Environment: real
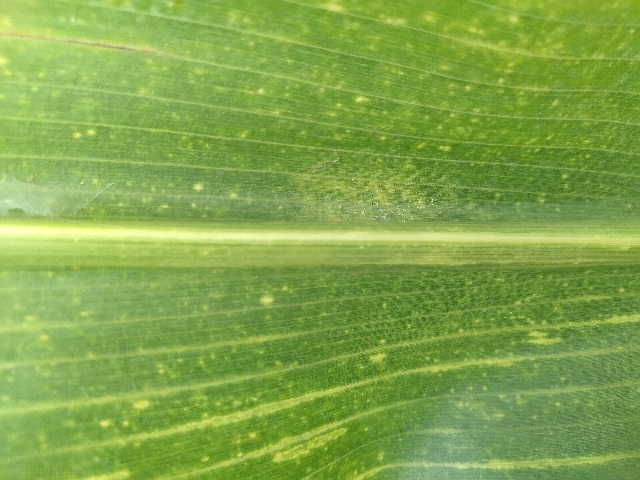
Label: lethal_necrosis